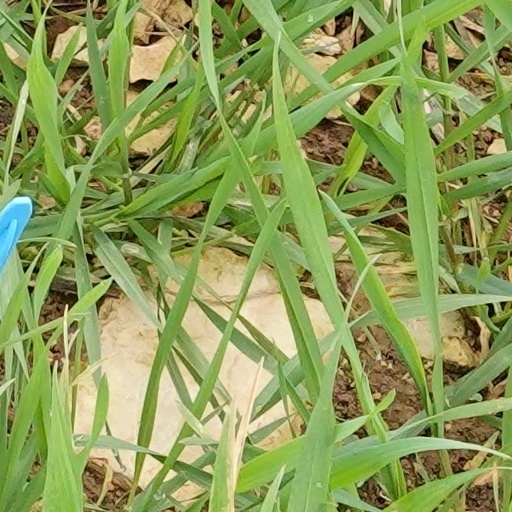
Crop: wheat